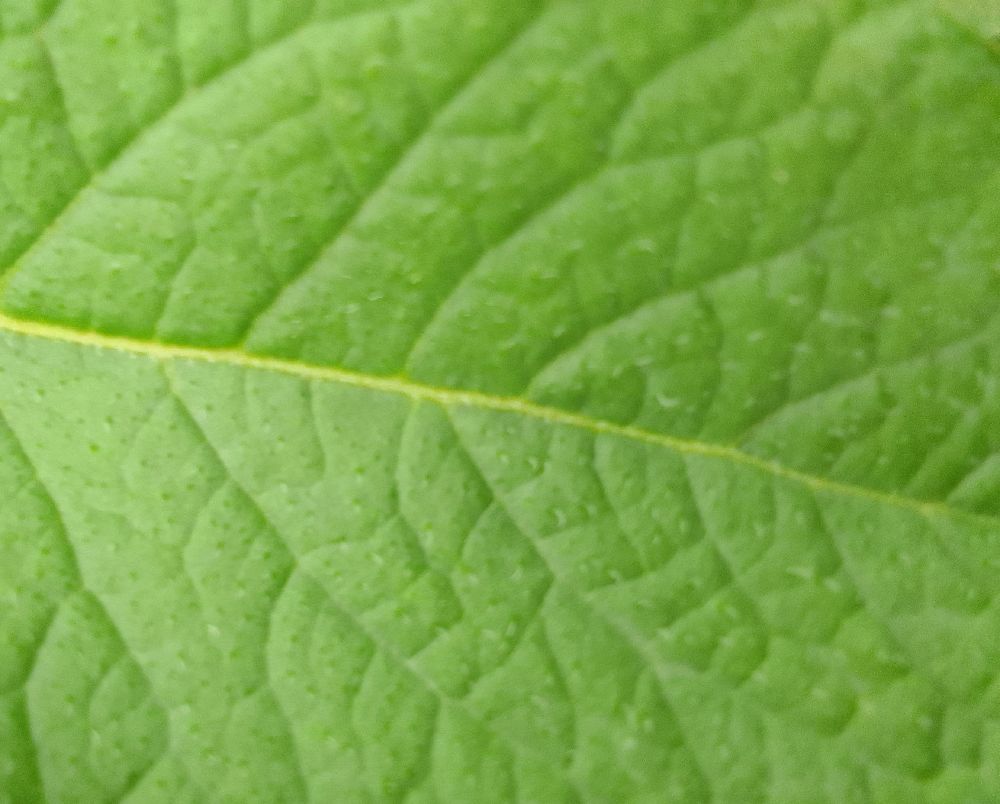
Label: Healthy